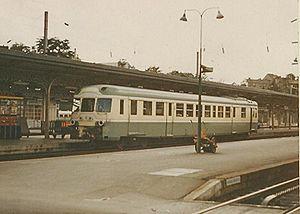
La série X 2800 est un modèle d'autorail français dont le 1ᵉʳ exemplaire fut livré le 28 mai 1957 au dépôt de Carmaux dans le Tarn. C'est le plus puissant des autorails monocaisses et monomoteurs français à l'époque, spécialement conçu pour la traction de plusieurs remorques sur des lignes de montagne et à profil difficile. Sa robustesse et sa longévité furent exemplaires, puisqu'il a été en service de 1957 à 2009.
On appelle livrée la décoration extérieure d'un matériel roulant ferroviaire. Au cours de son histoire, depuis 1938, la Société nationale des chemins de fer français a utilisé de nombreuses livrées liées aux modes et aux changements de matériels. Certaines sont des essais sans lendemain sur quelques machines, d'autres sont de véritables marqueurs de l'identité de l'entreprise, par exemple la livrée « béton ».